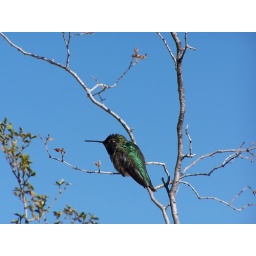
humming bird in south mountain park phoenix, arizona